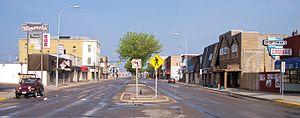
La ville de Wahpeton est le siège du comté de Richland, dans l’État du Dakota du Nord, aux États-Unis. Lors du recensement de 2010, sa population s’élevait à 7 766 habitants. Son agglomération de 22 927 habitants est la septième de l’État du Dakota du Nord en 2014. Breckenridge, dans l’État du Minnesota, est sa ville sœur.